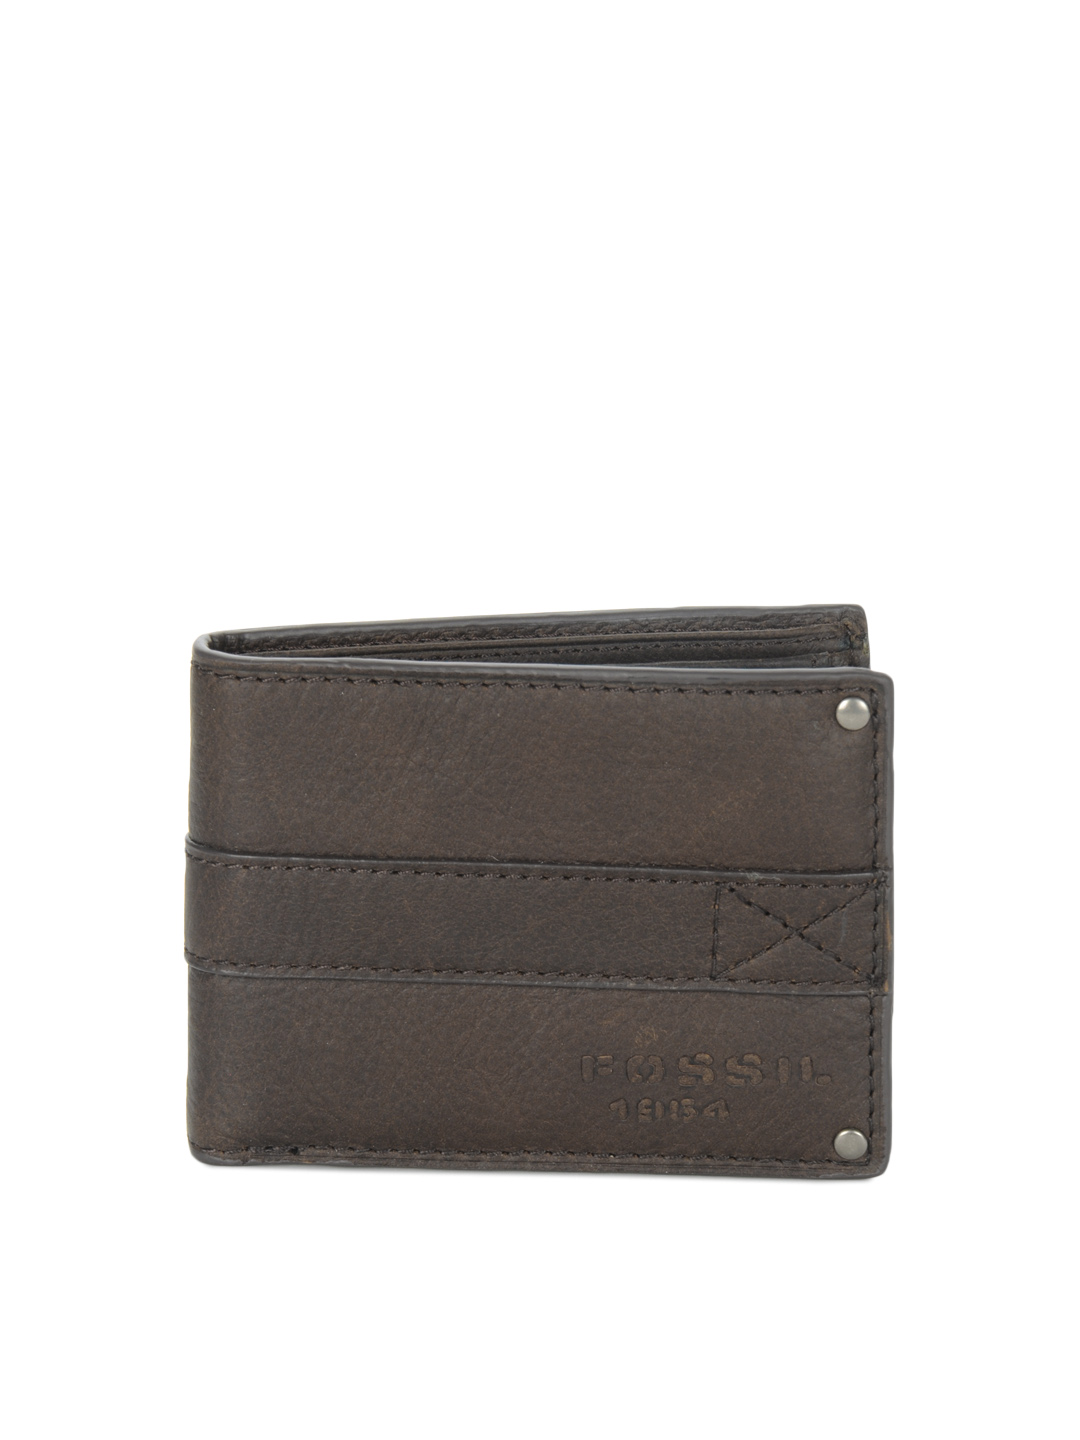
Fossil Men Brown Wallet
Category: Accessories / Wallets / Wallets
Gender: Men
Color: Brown
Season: Winter 2016
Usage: Casual